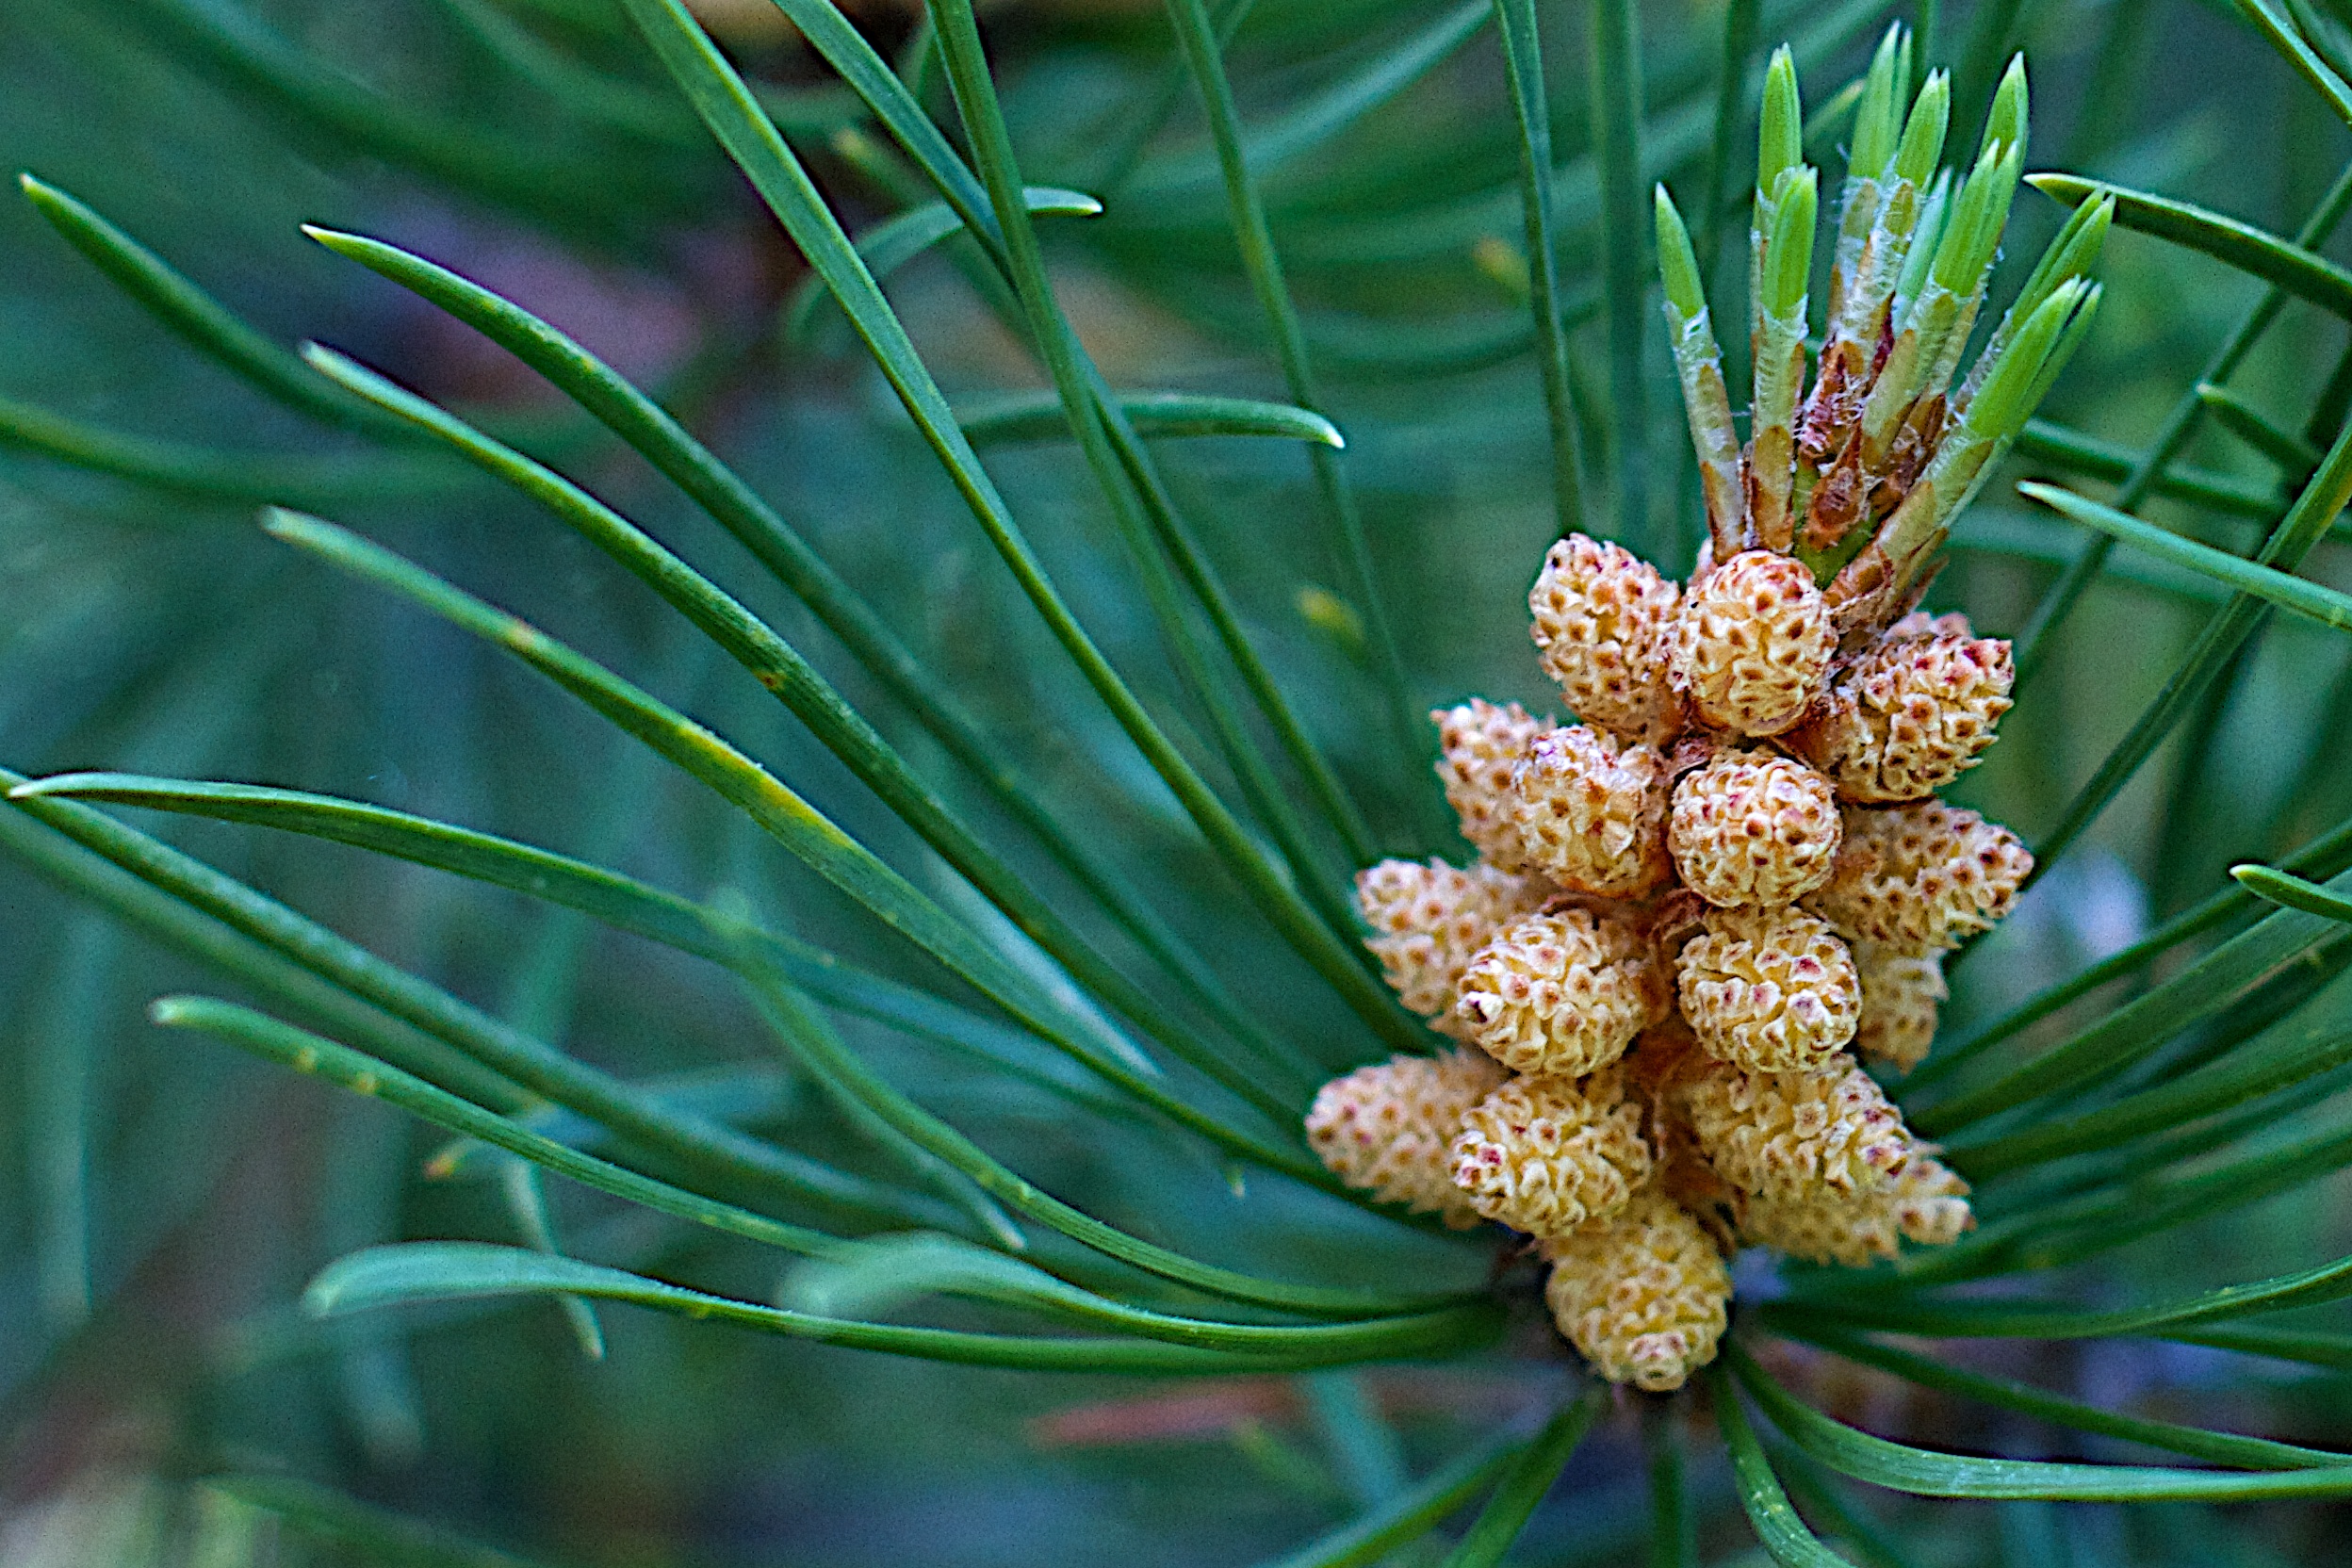
tree, branch, plant, leaf, flower, green, evergreen, botany, fir, flora, conifer, spruce, ecosystem, macro photography, flowering plant, grass family, plant stem, woody plant, land plant, arecales